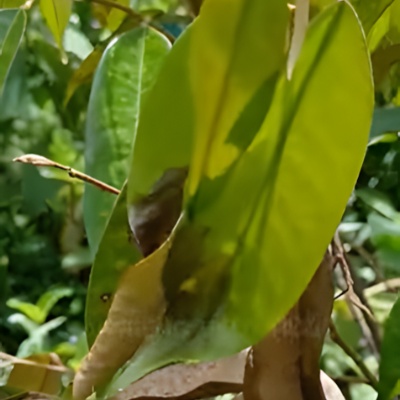
Label: Leaf_Rhizoctonia